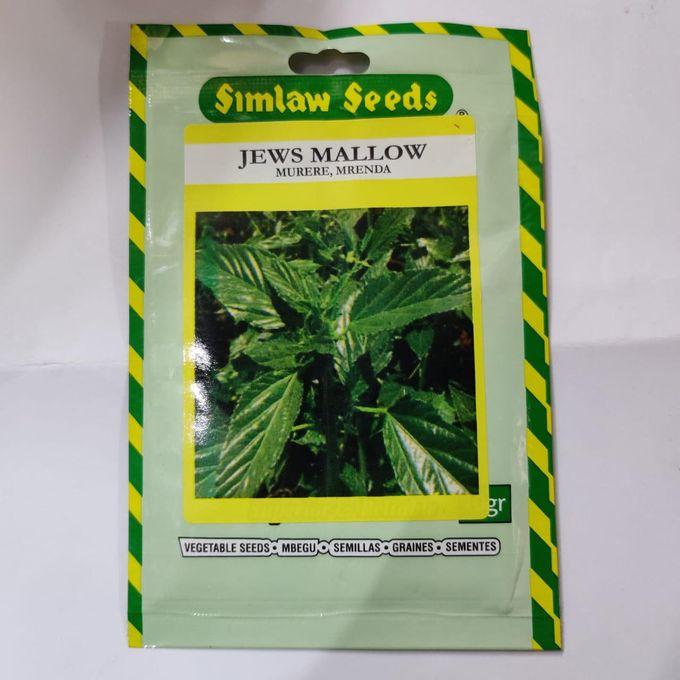
Sehemu ya wazi iliyo na paketi ndogo ya mbegu za kilimo ambayo ina rangi ya kijani na ufito ulio na rangi ya kijani, njano na chini kukiwa na maandishi yenye rangi nyeusi na katikati kukiwa na picha ya mmea wa mbegu hizo.